Chalautre-la-Petite

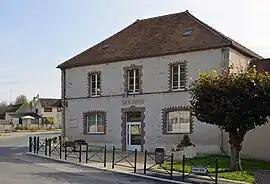
The town hall in Chalautre-la-Petite

Chalautre-la-Petite is a commune in the Seine-et-Marne department in the Île-de-France region in north-central France.